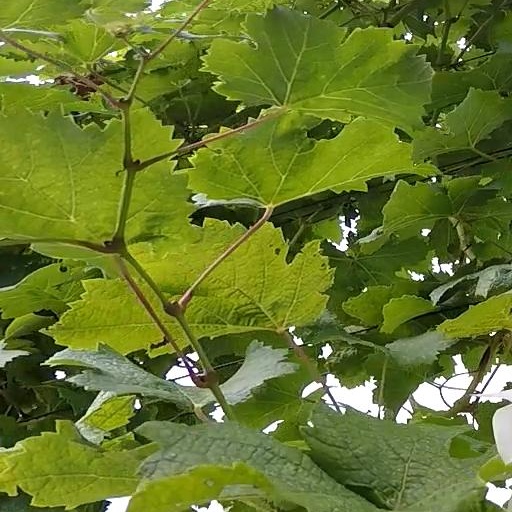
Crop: grape